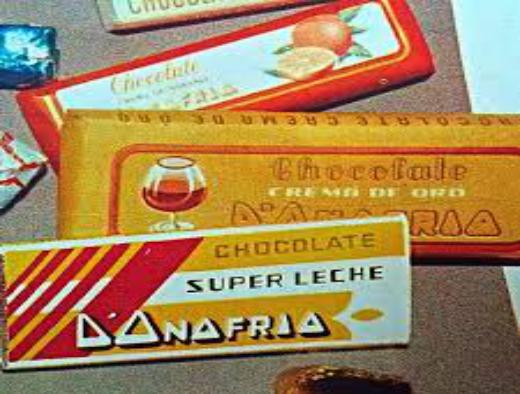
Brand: Chocolate D'Onofrio
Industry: Food